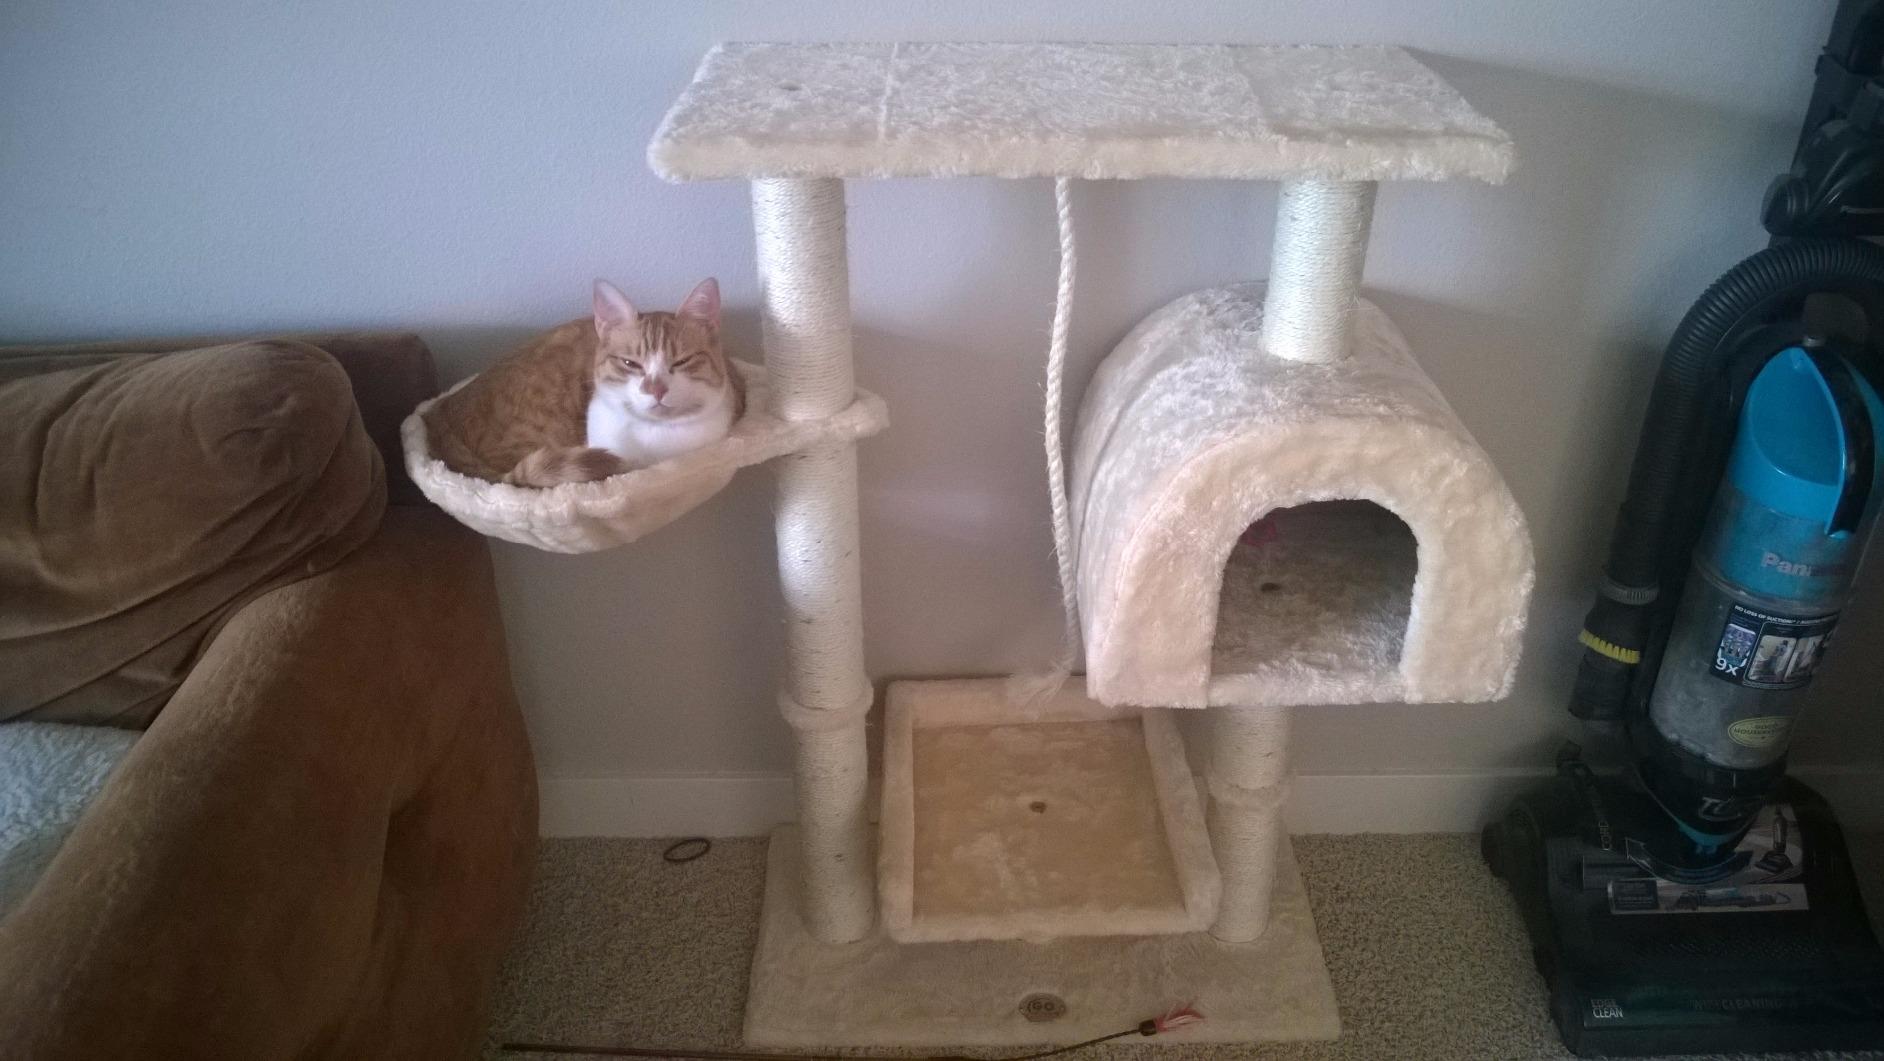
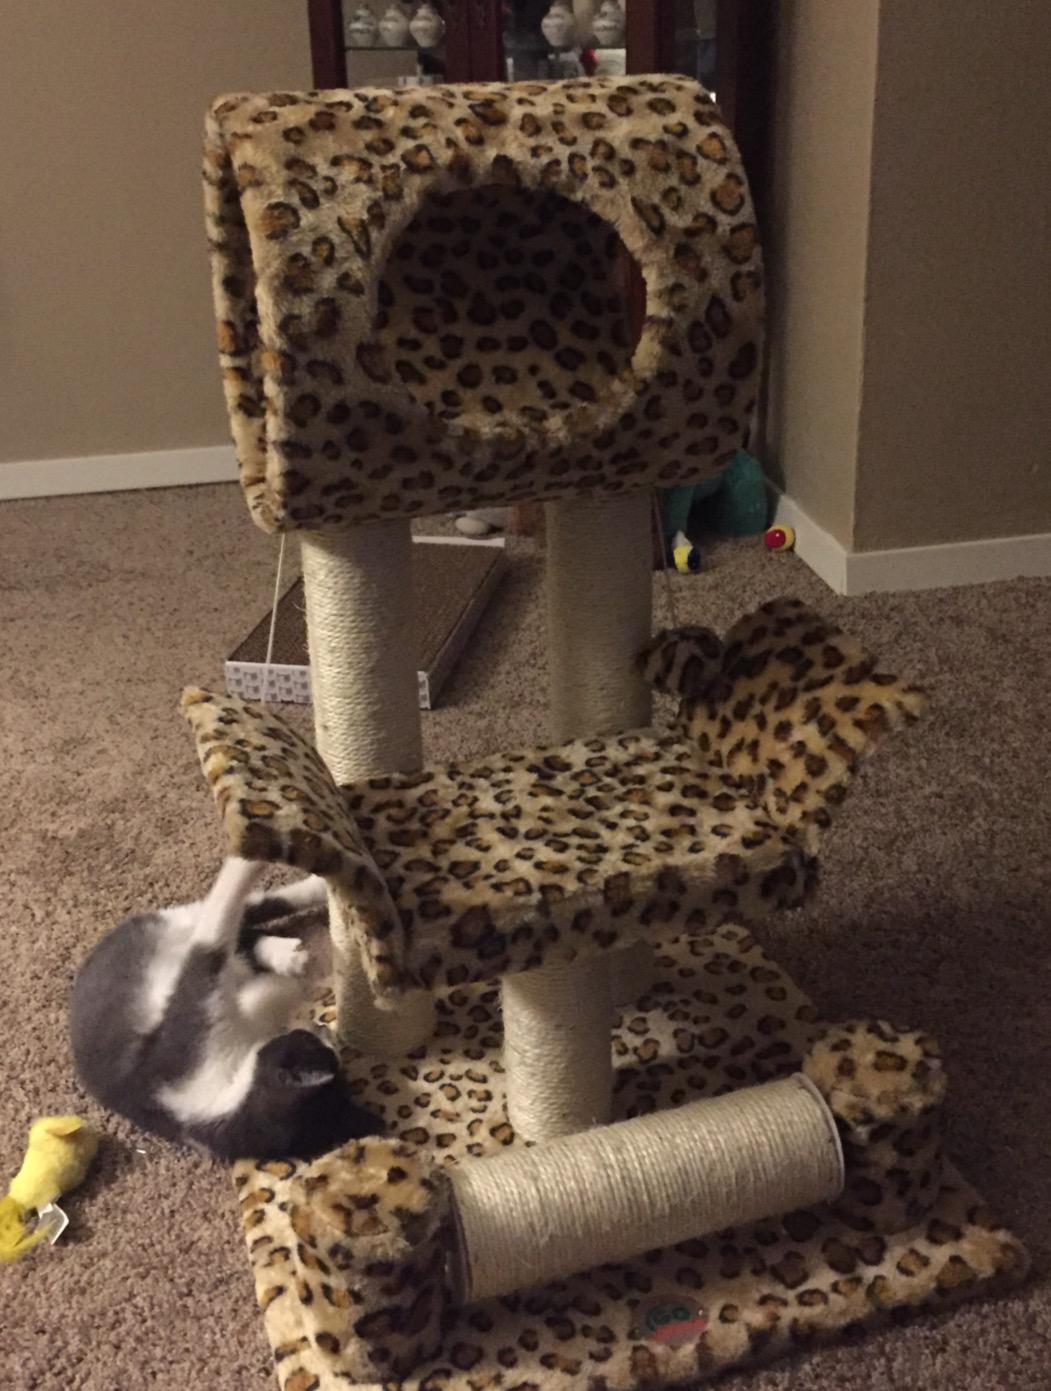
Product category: items_cat tree
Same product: no